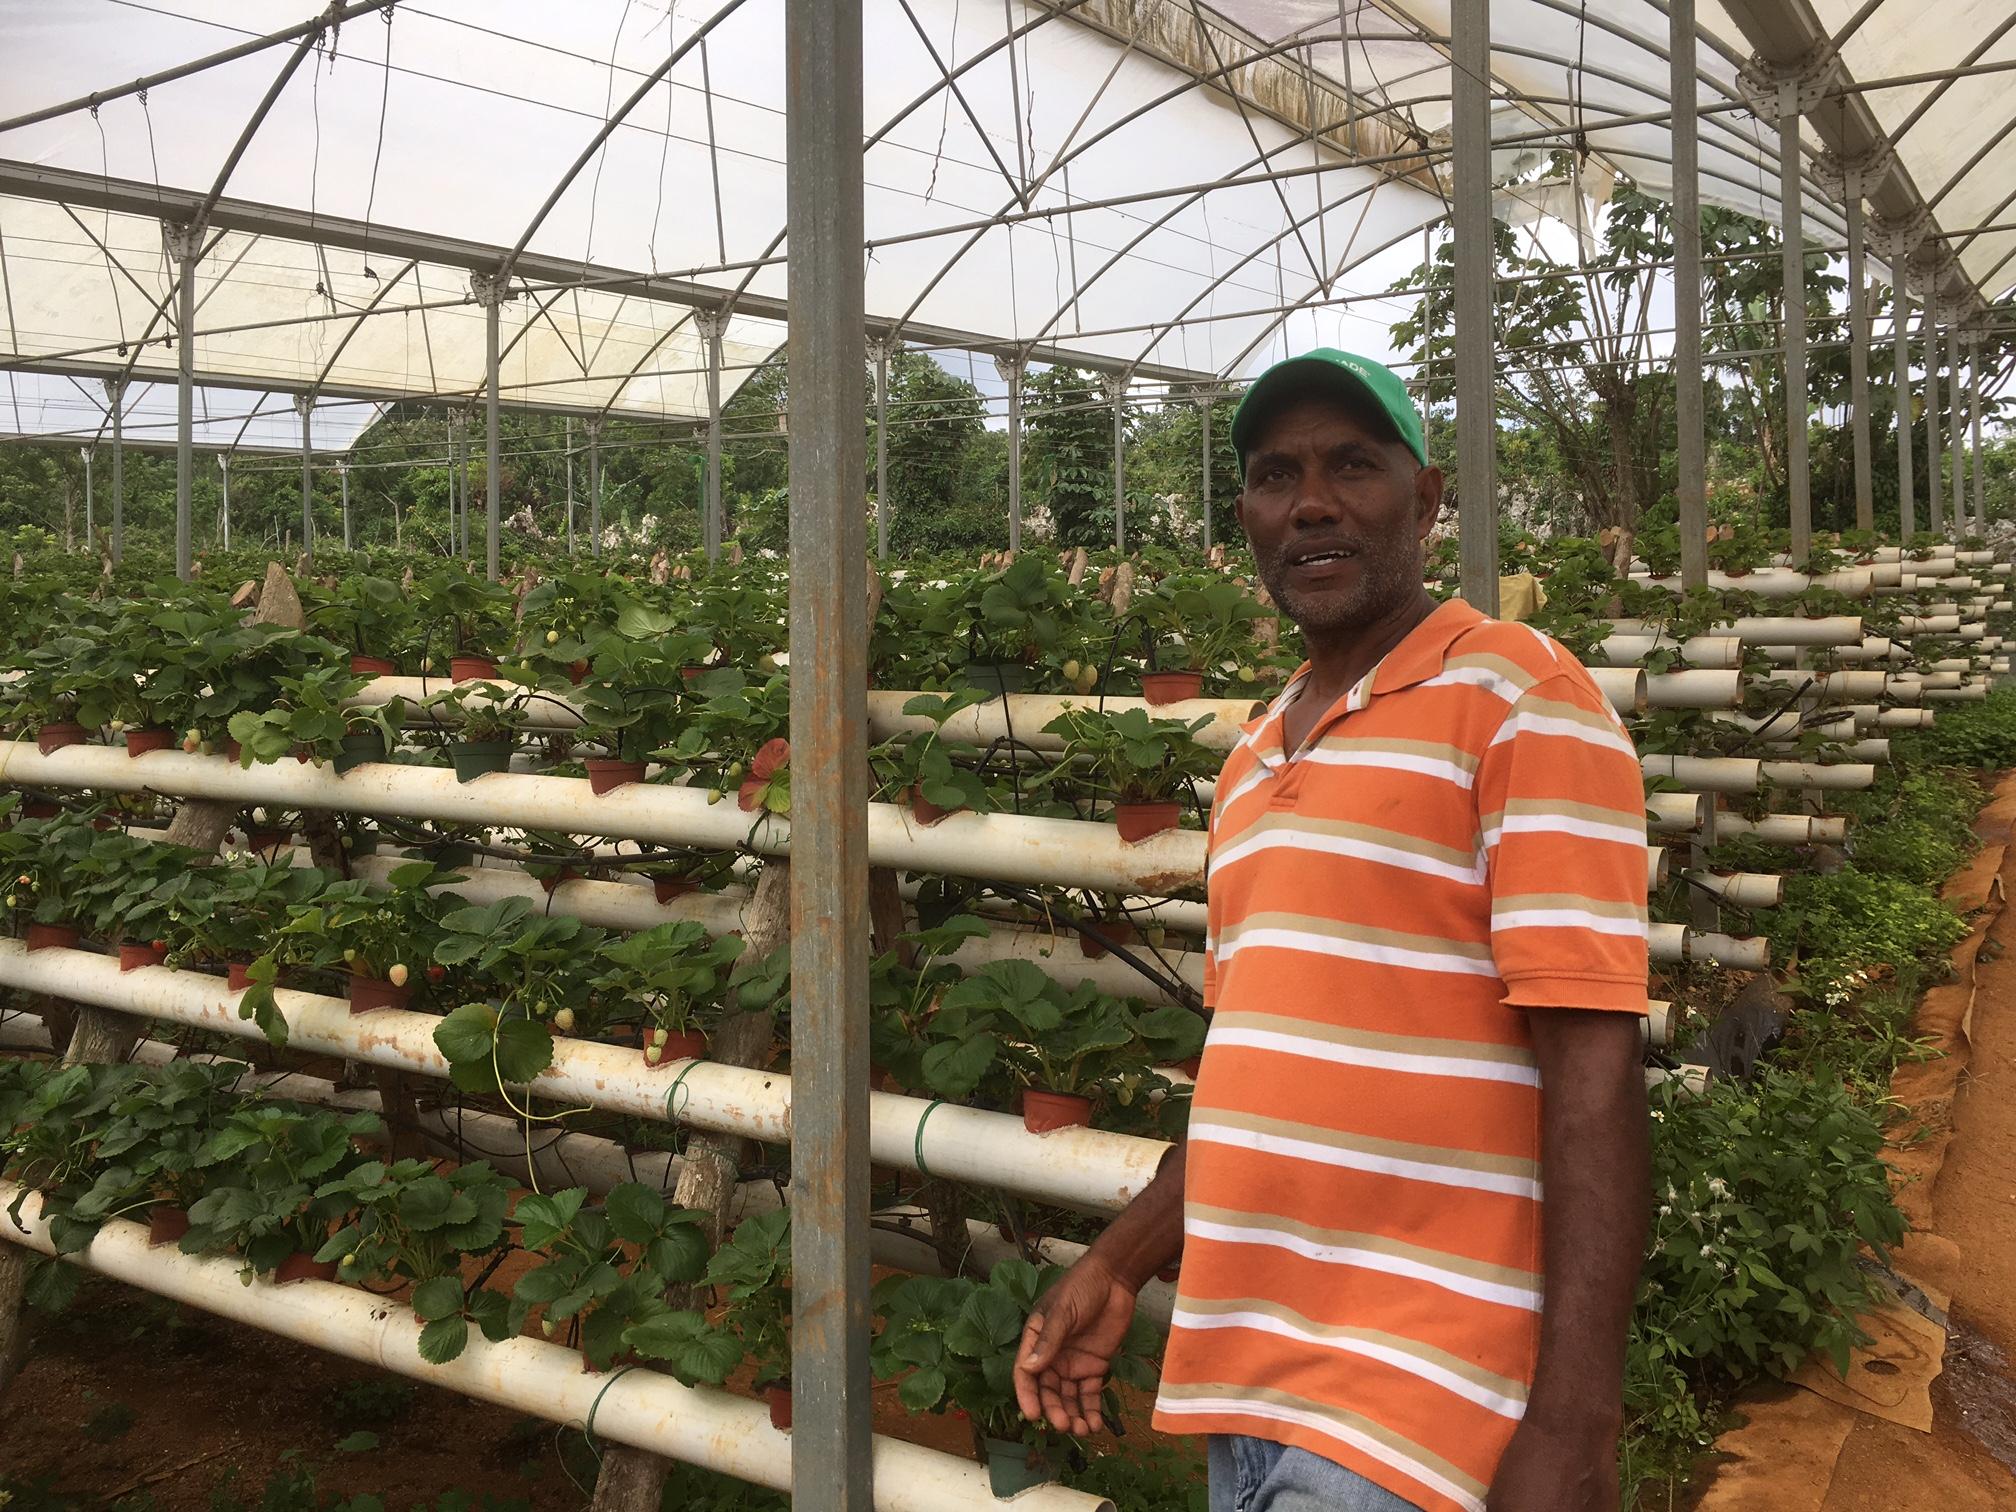
Huyu ni mwanaume anayejulikana.Amesimama ndani ya javu au shamba ya haidroponiki .Nyuma yake kuna mimea iliyopandwa katika mfumo wa haidroponiki. Ikiwezekana kwa kutumia mabomba meupe yaliyopangwa kwa safu.